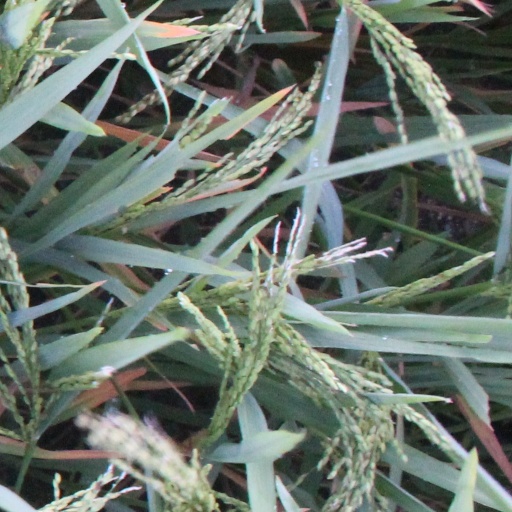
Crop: rice